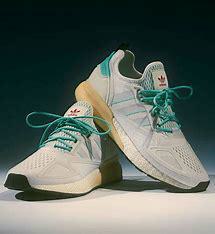
Brand: Adidas
Model: ZX 2K Boost